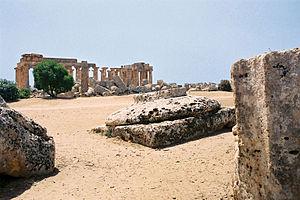
Sélinonte ou Sélinous est une ancienne cité grecque située sur la côte sud de la Sicile.